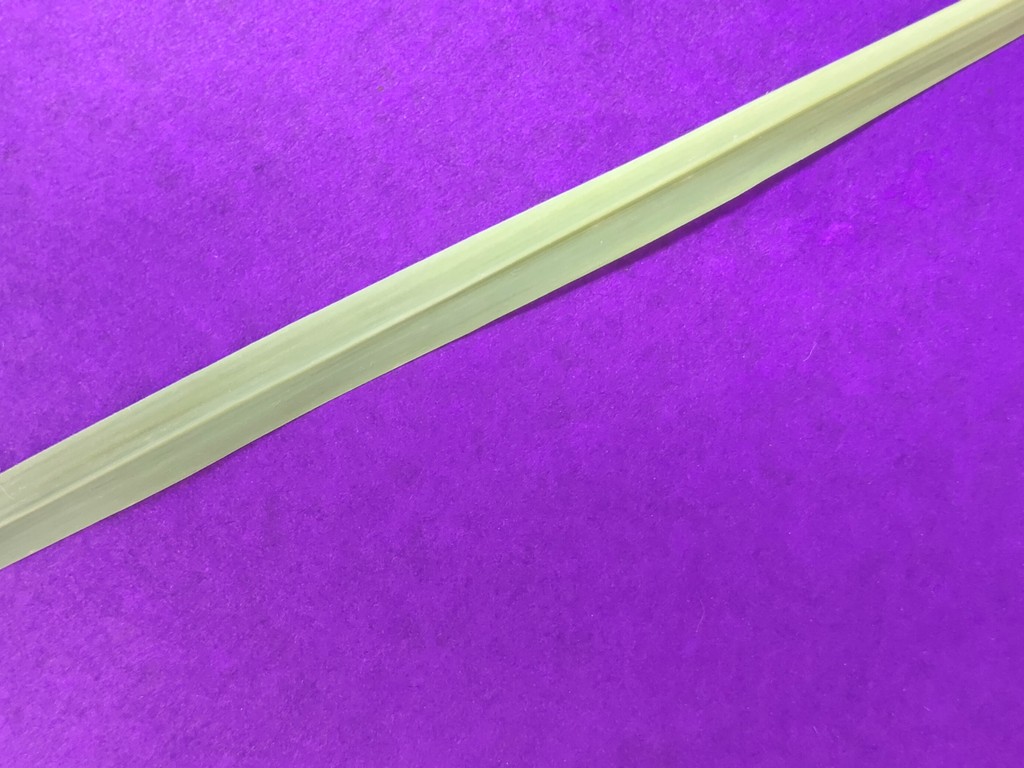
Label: Healthy